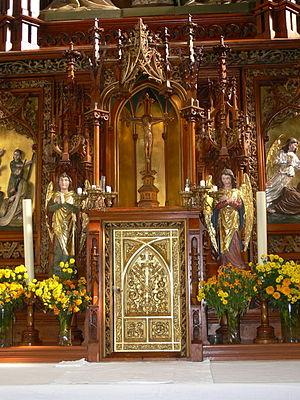
Le tabernacle est, dans une église catholique, le meuble qui abrite le ciboire contenant les hosties consacrées au cours de la messe. Il peut être réalisé en bois, en métal, en pierre. Il est en général placé auprès de l’autel.